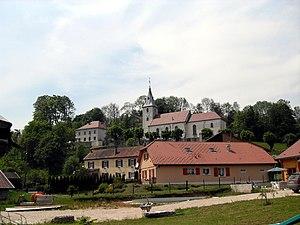
L'église Saint-Laurent à Courtefontaine
Courtefontaine est une commune française située dans le département du Doubs, en région Bourgogne-Franche-Comté.